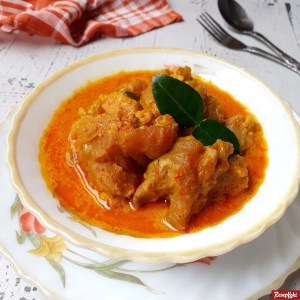
Label: gulai_tunjang